Boltby

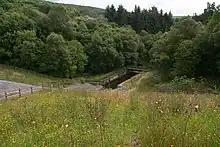
Outlet from former Boltby Reservoir, 2014

About south of the village and to the immediate north-west of Tang Hall Farm (also known as Ravensthorpe Mill), is the site of the mediaeval moated castle or fortified manor house of Ravensthorpe, listed three times as a subsidiary manor in the Domesday Book of 1086, as "Ravenestorp" and "Ravenetorp". In 1272 it consisted of a capital messuage and six tofts, with a watermill. The manorial mill survives as Ravensthorpe Mill. William de Cantilupe, 1st Baron Cantilupe (1262–1308) signed and sealed the Barons' Letter of 1301 as "Willelmus de Cantilupo, Dominus de Ravenesthorp". He had inherited the manor on his second marriage, to Eve de Bolteby, second daughter and co-heiress of Adam de Bolteby of Ravensthorpe and Boltby and of Langley in Northumberland, and widow successively of Alan de Walkingham (d.1283) of Cowthorpe, Yorkshire and Richard Knout (d.1291). Cantilupe's other seats included Greasley in Nottinghamshire; Ilkeston in Derbyshire and Middle Claydon in Buckinghamshire. His inquisition post mortem of 1308 records that his manor of Ravensthorpe contained 24 bovates of demesne land; one free tenant; 29 cottars; five bondmen holding four bovates each, and three holding three bovates each. The watermill was worth £5 per annum. In 1362, on the death of Joan (widow of Sir William de Kyme), second wife and widow of Nicholas de Cantilupe, 3rd Baron Cantilupe (d.1355), Ravensthorpe passed under an entail to Sir William de Cantilupe (1344–1375), the younger of the two sons of William de Cantilupe, 4th Baron Cantilupe (1325–1375). On the death of Sir William de Cantilupe in 1375, Ravensthorpe passed to Sir Robert de Ros of Ingmanthorpe, from whom it escheated to the crown in 1377, passing in purparties to William la Zouche the younger and Sir Reynold Grey of Ruthin, in 1390 and 1391 respectively.